Upper Beeding

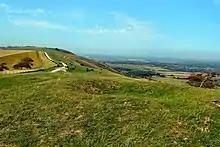
View towards Truleigh Hill

Situated within the Beeding Chalk Pit, production at Shoreham Cement Works began more than 135 years ago in 1883. It was a major employer for the local area, providing hundreds of jobs to the residents of Shoreham and Upper Beeding until in 1991 the site shut its doors for the last time. The site has now been acquired by Dudman, an aggregates company and there is now regular activity onsite, but the building itself has been left unused ever since. The abandoned buildings remain there because the original owners had no obligation to demolish the buildings or return the landscape to its initial state.